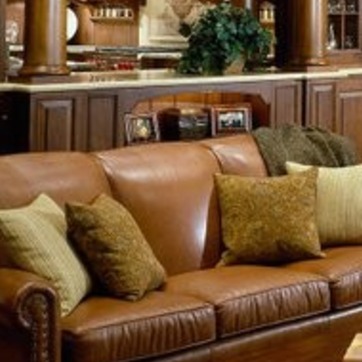
Material: leather